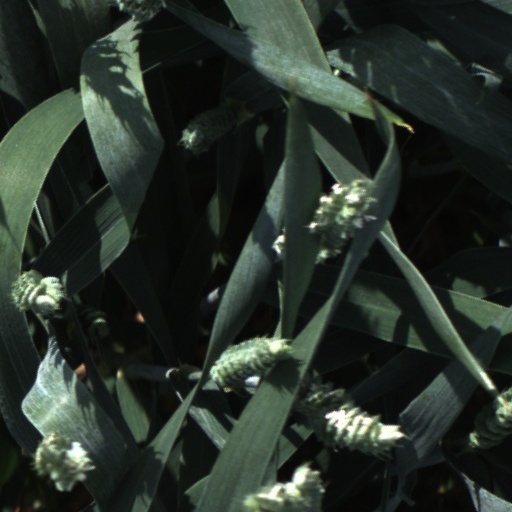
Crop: wheat